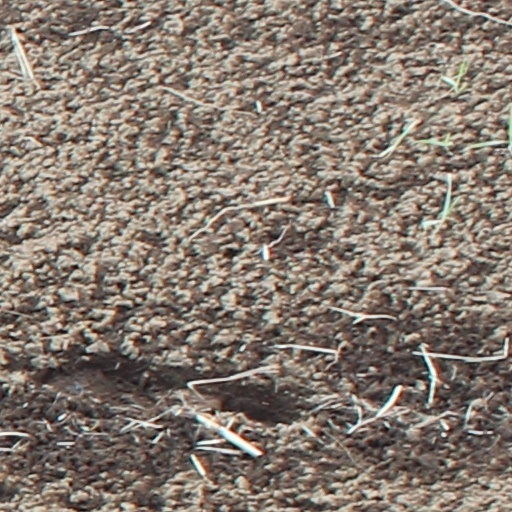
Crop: wheat